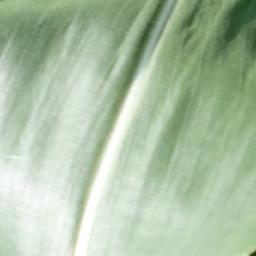
Label: Corn_(Maize)___Healthy